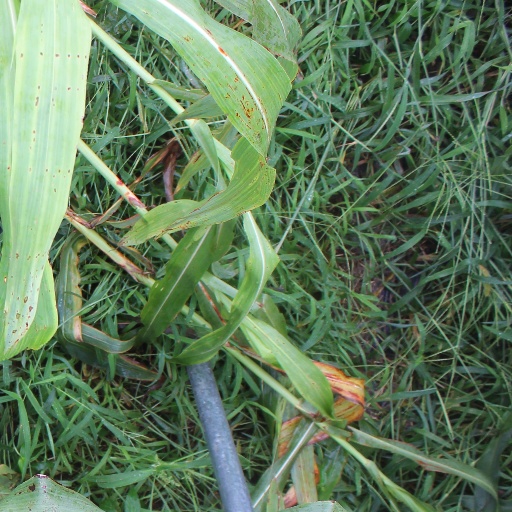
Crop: sorghum